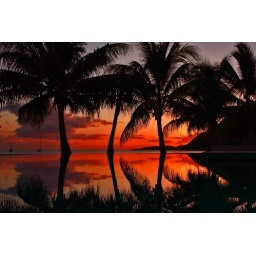
nice beach house in jollyworld.